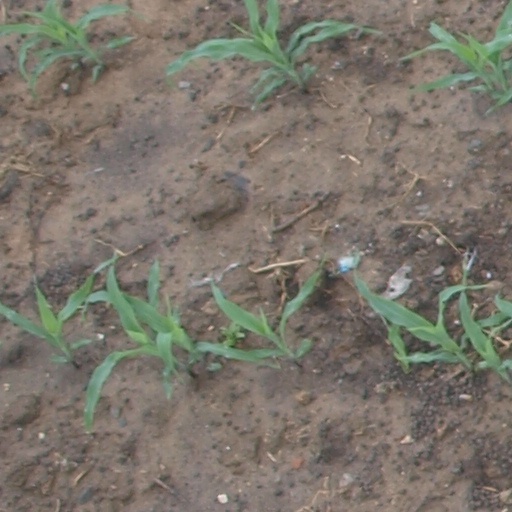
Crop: maize; corn